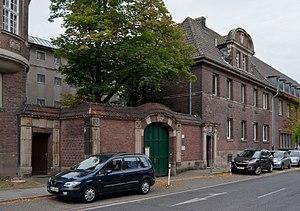
Ancienne prison du tribunal de grande instance de Moers lande de Rhénanie-du-Nord-Westphalie, Allemagne This image shows a heritage building in Germany, located in the North Rhine-Westphalian city Moers